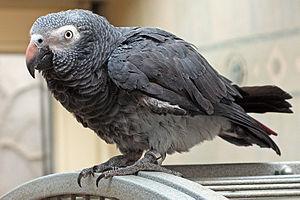
Les Psittacini forment une tribu de Psittacidae dans les classifications de Howard et Moore et celle de Peters. Ils vivent dans l'écozone de la zone afrotropicale ; ils sont surnommés « perroquets de l'ancien monde ». Cette vingtaine d'oiseaux est répartie sur trois genres. Les scientifiques distinguent parmi plusieurs de ces espèces, des sous-espèces, y compris pour le Perroquet gris d'Afrique. Ils sont très intelligents et capables de parler.
Le Perroquet timneh est une espèce d'oiseaux de la famille des Psittacidae.